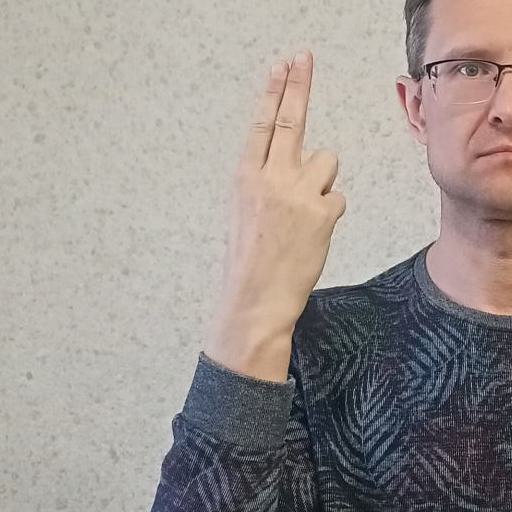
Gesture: two_up_inverted